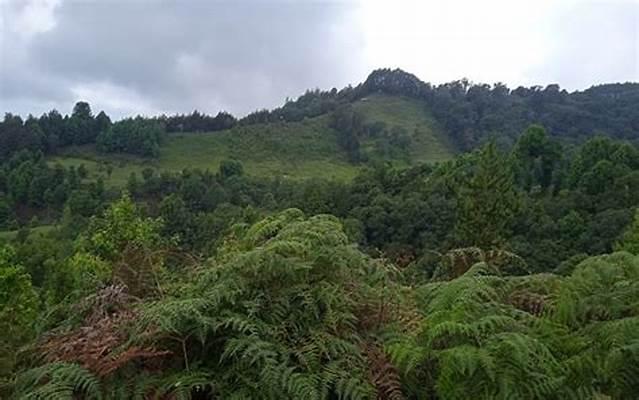
Msitu ulijaa uoto wa asili mbaimbali kama vilke majani yanayotambaa maua mbalimbali bila kusahau miti mikubwa na mirefu yenye  kijani kibichi kufanya mandhari ya mahali hapa kuvutia zaidi.